Question: What is in the image?
Tambaya: Menene a jikin hoton?
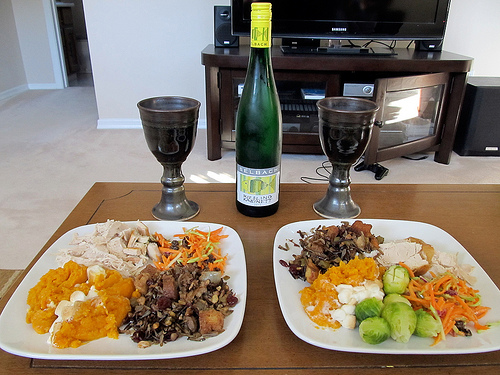
Answer: Food.
Amsa: Abinci.